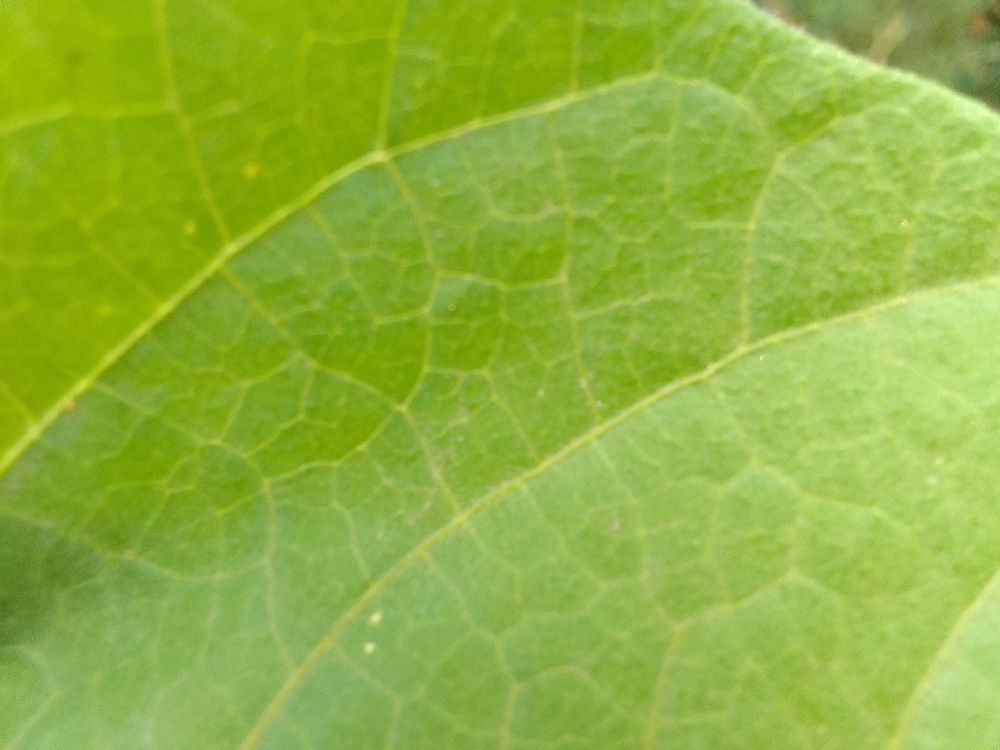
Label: healthy